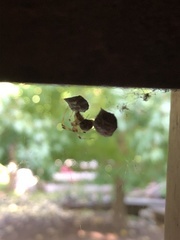
Species: Parasteatoda_tepidariorum